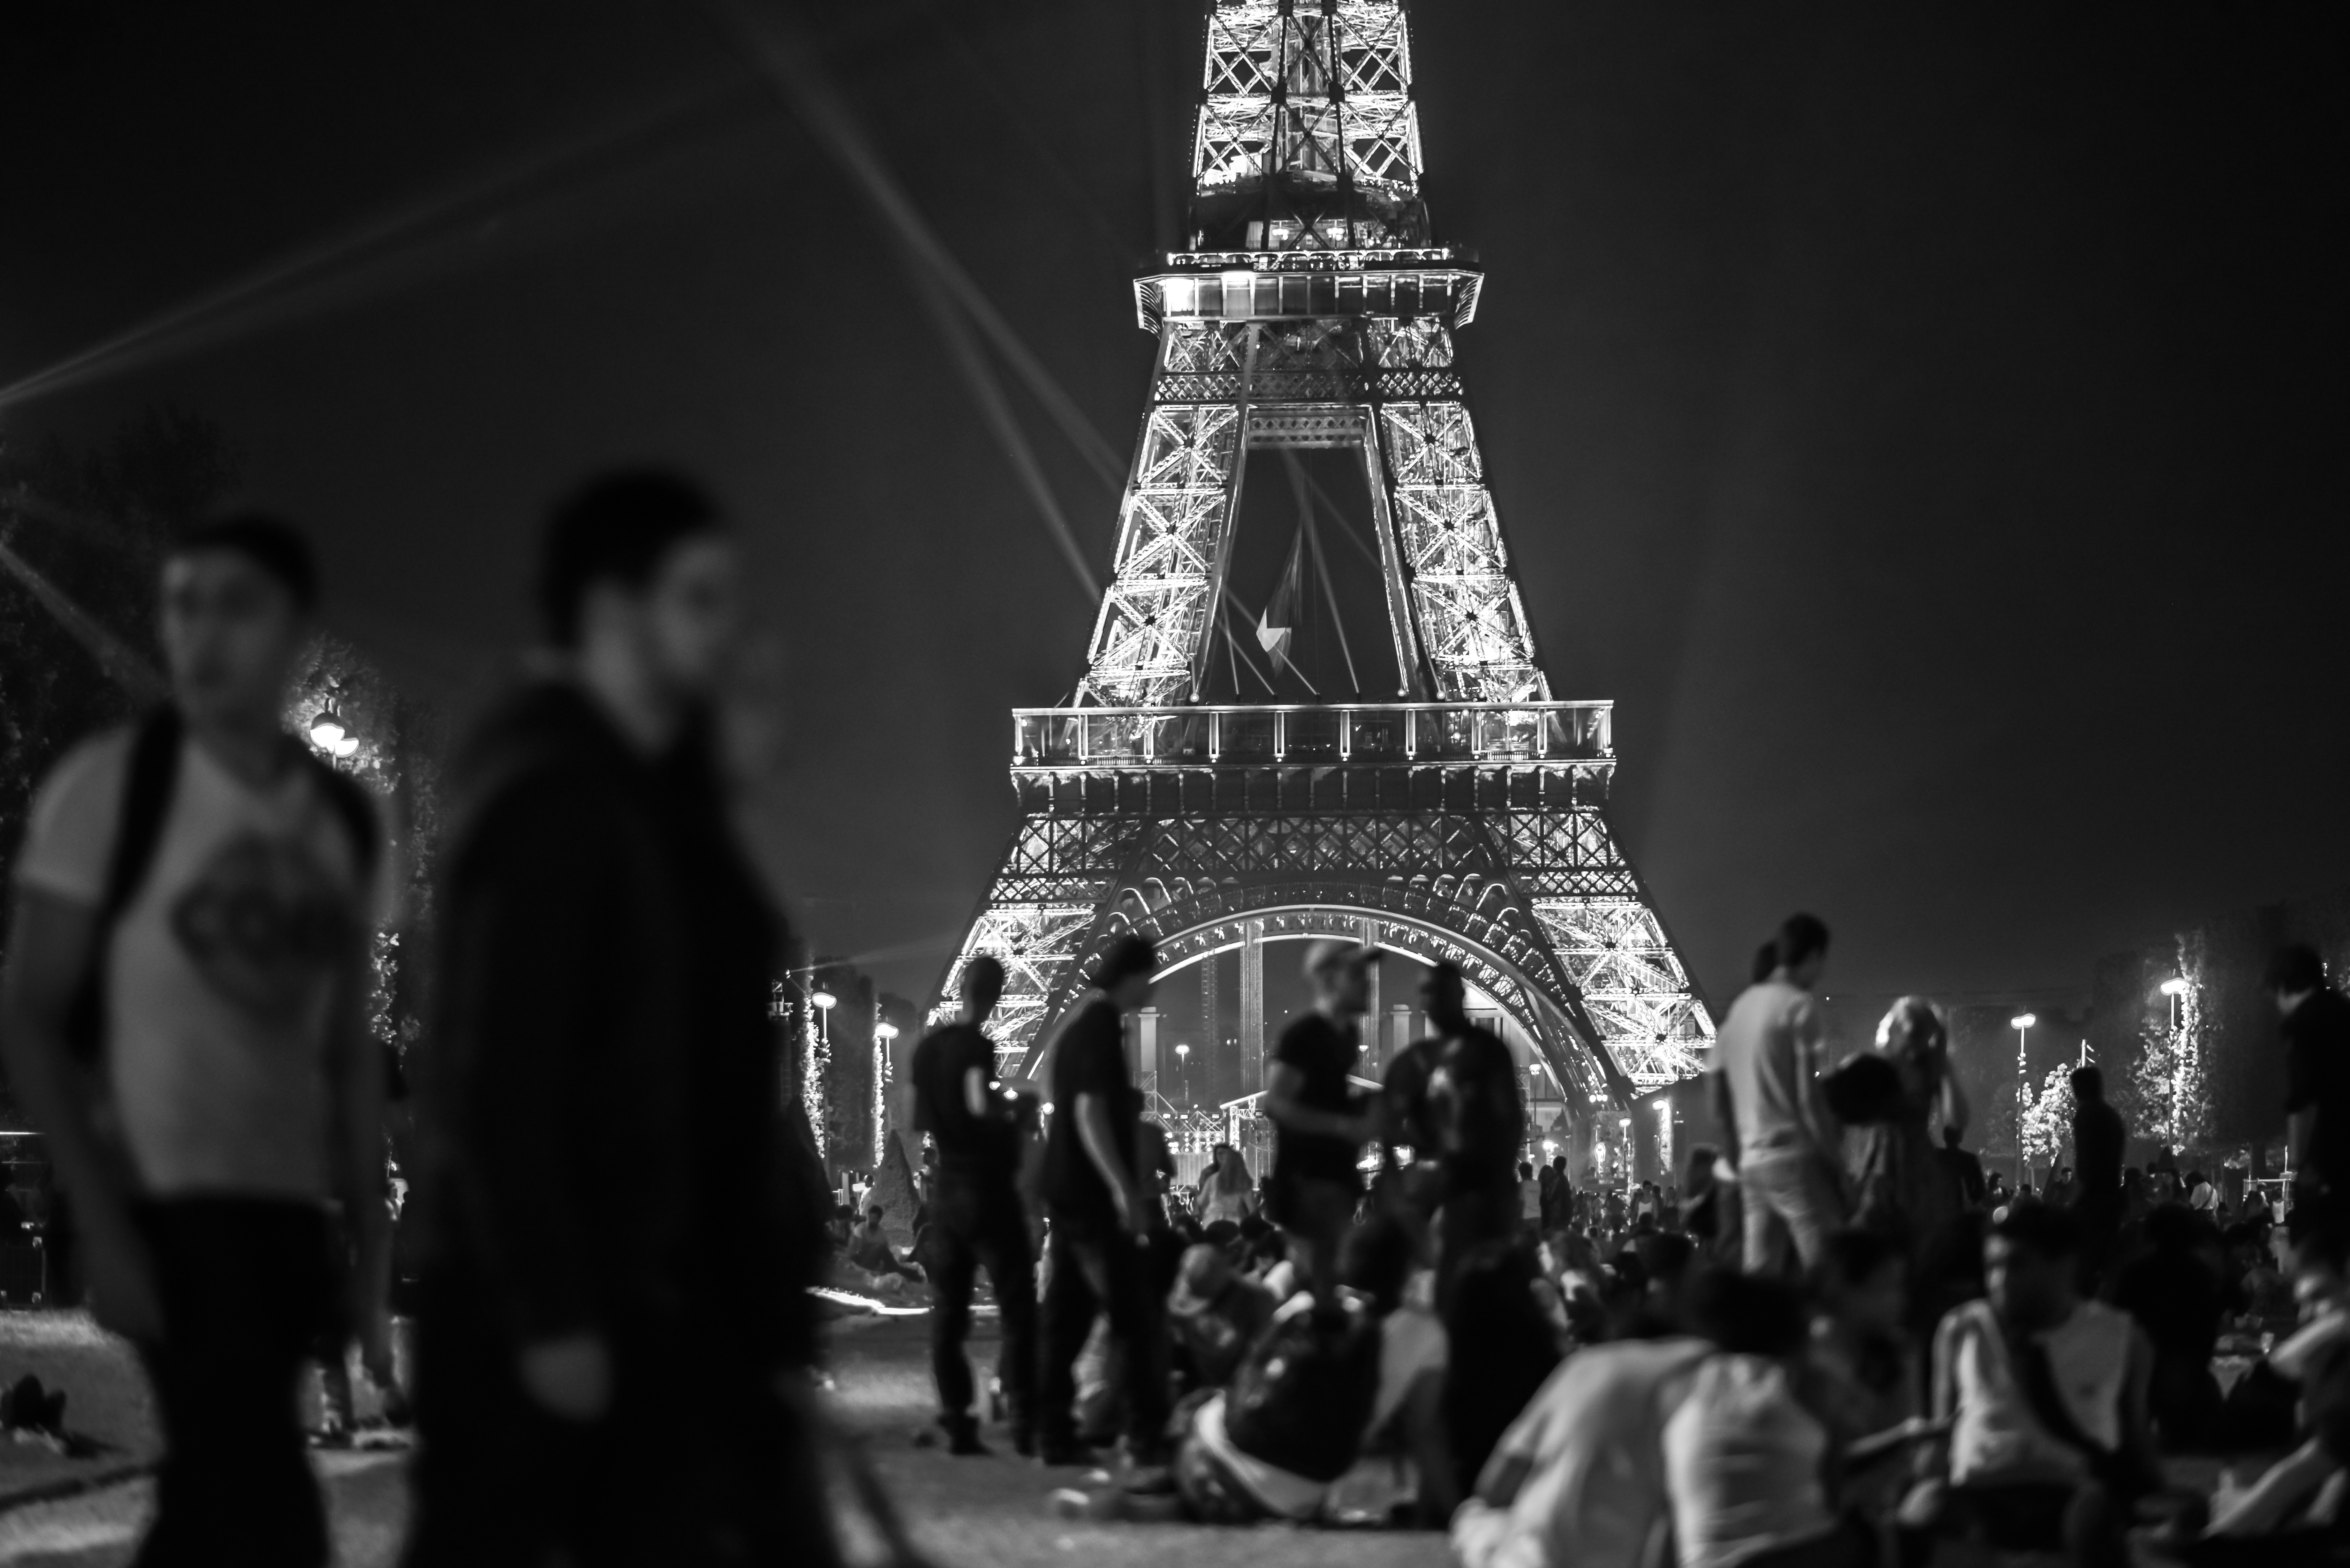
black and white, architecture, people, night, photography, building, paris, crowd, monument, travel, france, tower, symbol, landmark, darkness, sightseeing, attraction, black, monochrome, tourism, illuminated, eiffel, photograph, famous, destination, monochrome photography